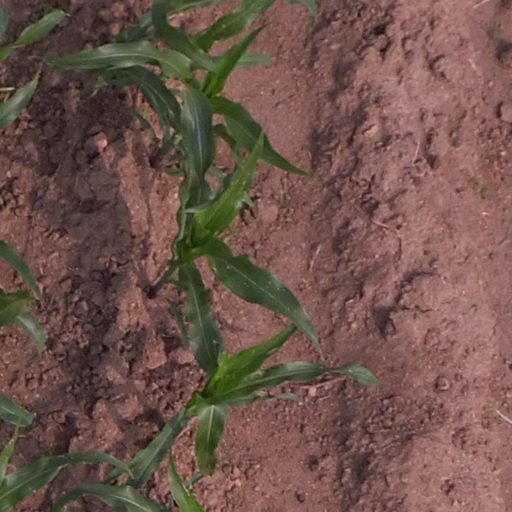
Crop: maize; corn